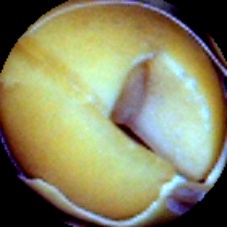
Label: Broken